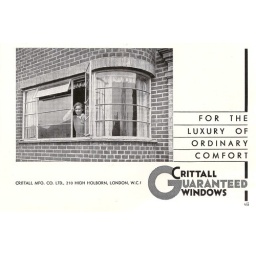
A bold advert for Crittall &amp;quot;Guaranteed&amp;quot; windows in a typical '30s house - 'for the luxury of ordinary comfort&amp;quot;.